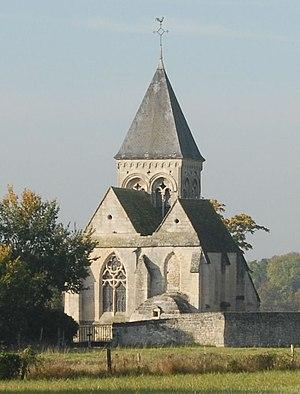
l'église saint martin de rousseloy
Cet article recense les monuments historiques de l'ouest de l'Oise, en France.
L'église Saint-Martin est une église catholique paroissiale située à Rousseloy, en France. Elle possède un beau clocher roman caractéristique de la région, mais coiffé d'un toit moderne, et une chapelle également romane, avec d'intéressants chapiteaux à l'intérieur. Le chœur-halle gothique du XIVᵉ siècle comporte deux vaisseaux de deux travées, et représente la plus grande partie de l'église depuis qu'elle a été privée de sa nef en 1826. C'est une variante plus rustique des chœur-halles bien répandus dans la région, avec la particularité d'être recouvert par des toits en pierre. L'église a été classée au titre des monuments historiques par arrêté du 3 mai 1927. Elle est affiliée à la paroisse Sainte-Claire de Mouy.
Rousseloy est une commune française située dans le département de l'Oise, en région Hauts-de-France. Ses habitants sont appelés les Ruisseliens et les Ruisseliennes.